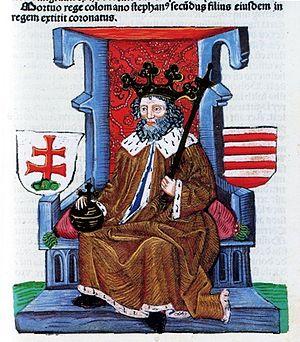
Voici une liste des souverains depuis la création de la Hongrie et l'apparition d'Árpád dans la plaine de ce pays vers 896 : principauté, puis royaume de Hongrie à compter de l'an mil.